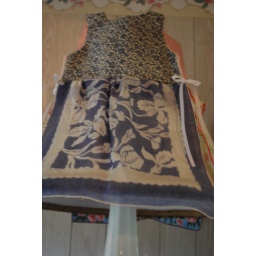
Wanted a unique shade for a lamp in my parlor. I used hankerchiefs to make dress fronts.